Nihal Atsız

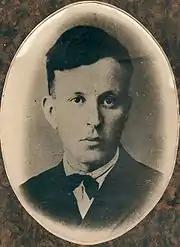
Early portrait

Atsız was an important ideologue who lived during the early years of the Republic of Turkey. He was initially against Atatürk's leadership, condemned Turkey's foreign policy, and particularly the appeasement policy vis-a-vis the Soviet Union. Most importantly, his supporters ridiculed Kemalist attempts at connecting Turks with early Anatolian and Mesopotamian civilizations in the Atatürk era. His views on Atatürk became more positive after the military coup against the Democrat Party in 1960 and he stressed Atatürk's nationalism in his writings. By the Justice Party, he was offered to be candidate for parliamentary election in 1961 for Kütahya, but he did not accept.